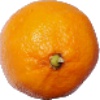
Label: lemon_meyer